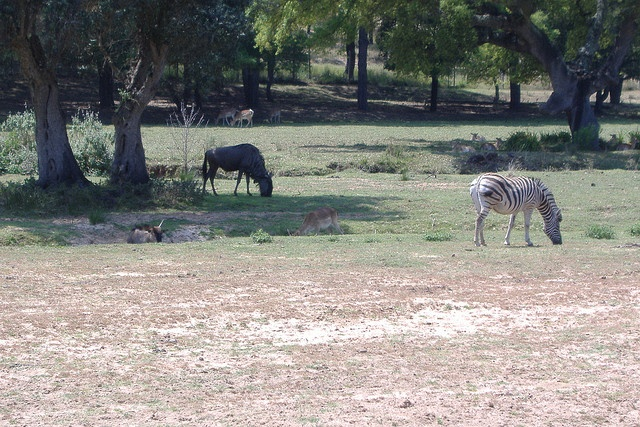
A herd of zebra grazing on top of a field.
A zebra and a zebu grazing in grassy and wooded area.
Zebra and another animal of in the distance outside.
A Zebra and various other animals grazing in a field with trees.
A zebra and other wild animals grazing in an open field.